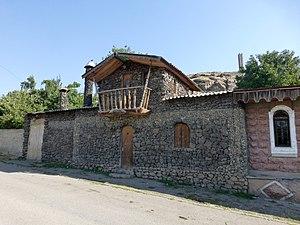
Maison en pierre à Sissian (Arménie).